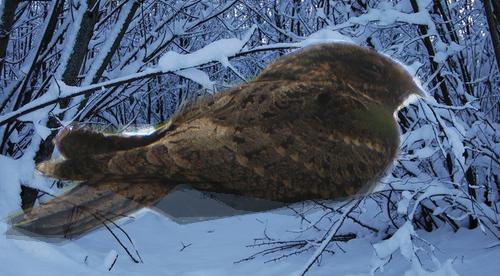
Bird species: Chuck_will_Widow
Bird type: landbird
Background: land